Laughlin/Bullhead International Airport

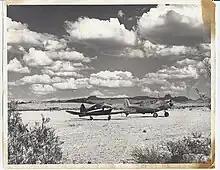
Bullhead Airport (circa 1940s)

During the 1980s the airport was served extensively by several commuter airlines including StatesWest Airlines, Mesa Airlines, Sun West Airlines, Air L.A., Golden Pacific Airlines, Scenic Airlines and Havasu Airlines which briefly operated under a code-share with Braniff. Flights were mainly operated to Phoenix, Las Vegas, and throughout Southern California. By the early 1990s, several of the commuter airlines began code-sharing with major airlines which included America West Express operated by Mesa Airlines, United Express, also operated by Mesa Airlines, and USAir Express, operated by StatesWest Airlines. All were operating Beechcraft 1900 commuter propjets and USAir Express briefly operated de Havilland Canada DHC-8 Dash 8 turboprops to Los Angeles. Upon opening of the new facility in 1993, airlines such as Air Laughlin, Vanguard Airlines, and Viscount Air Services began operating Boeing 737 and McDonnell Douglas DC-9 charter flights from Sky Harbor International Airport (PHX) in Phoenix. According to the Official Airline Guide, by February 1993 Morris Air began operating scheduled nonstop service between the airport and Salt Lake City (SLC) and later to San Francisco (SFO) with Boeing 737-300 jets. By December, 1993, Morris Air was operating scheduled nonstop Boeing 737-300 service between the airport and Oakland (OAK) and San Jose (SJC) as well as SLC. According to the April 1994 edition of the Official Airline Guide (OAG), Morris Air left the airport on June 5, 1994 and six months later Reno Air began service with McDonnell Douglas MD-80 flights five days a week from San Jose International Airport (SJC). Reno Air's jet service was also short-lived, ending on May 21, 1997. America West Express and United Express continued to operate propjets with nonstop and direct one stop service from Los Angeles International Airport (LAX), nonstop flights from Long Beach Airport (LGB), nonstop flights from Ontario International Airport (ONT), and nonstop and direct service from Phoenix Sky Harbor International Airport (PHX). Many flights to Phoenix would stop at Lake Havasu City, Arizona. Other commuter airlines that briefly served the Laughlin/Bullhead City Airport in the 1990s include Arizona Airways with nonstop flights from Tucson International Airport (TUS) as well as direct one stop flights from Albuquerque (ABQ). Pacific Coast Airlines provided service to San Diego and Eagle Canyon Airlines to Las Vegas. A number of flights, especially those operated with mainline jet aircraft, were offered in conjunction with hotel packages. FedEx Express became the airport's main cargo airline during that decade. United Express ended their commuter flights to Los Angeles on November 9, 1996 and America West Express service to Phoenix ended in June, 2001.